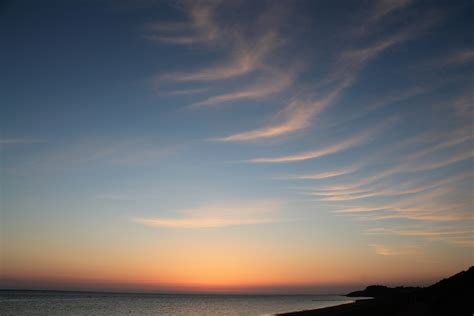
Weather: sun or clear